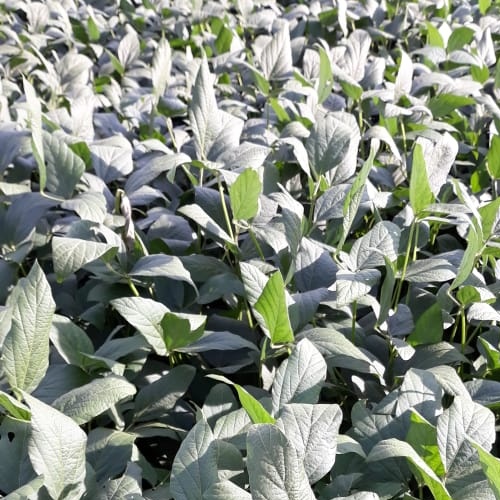
Label: Diabrotica_speciosa